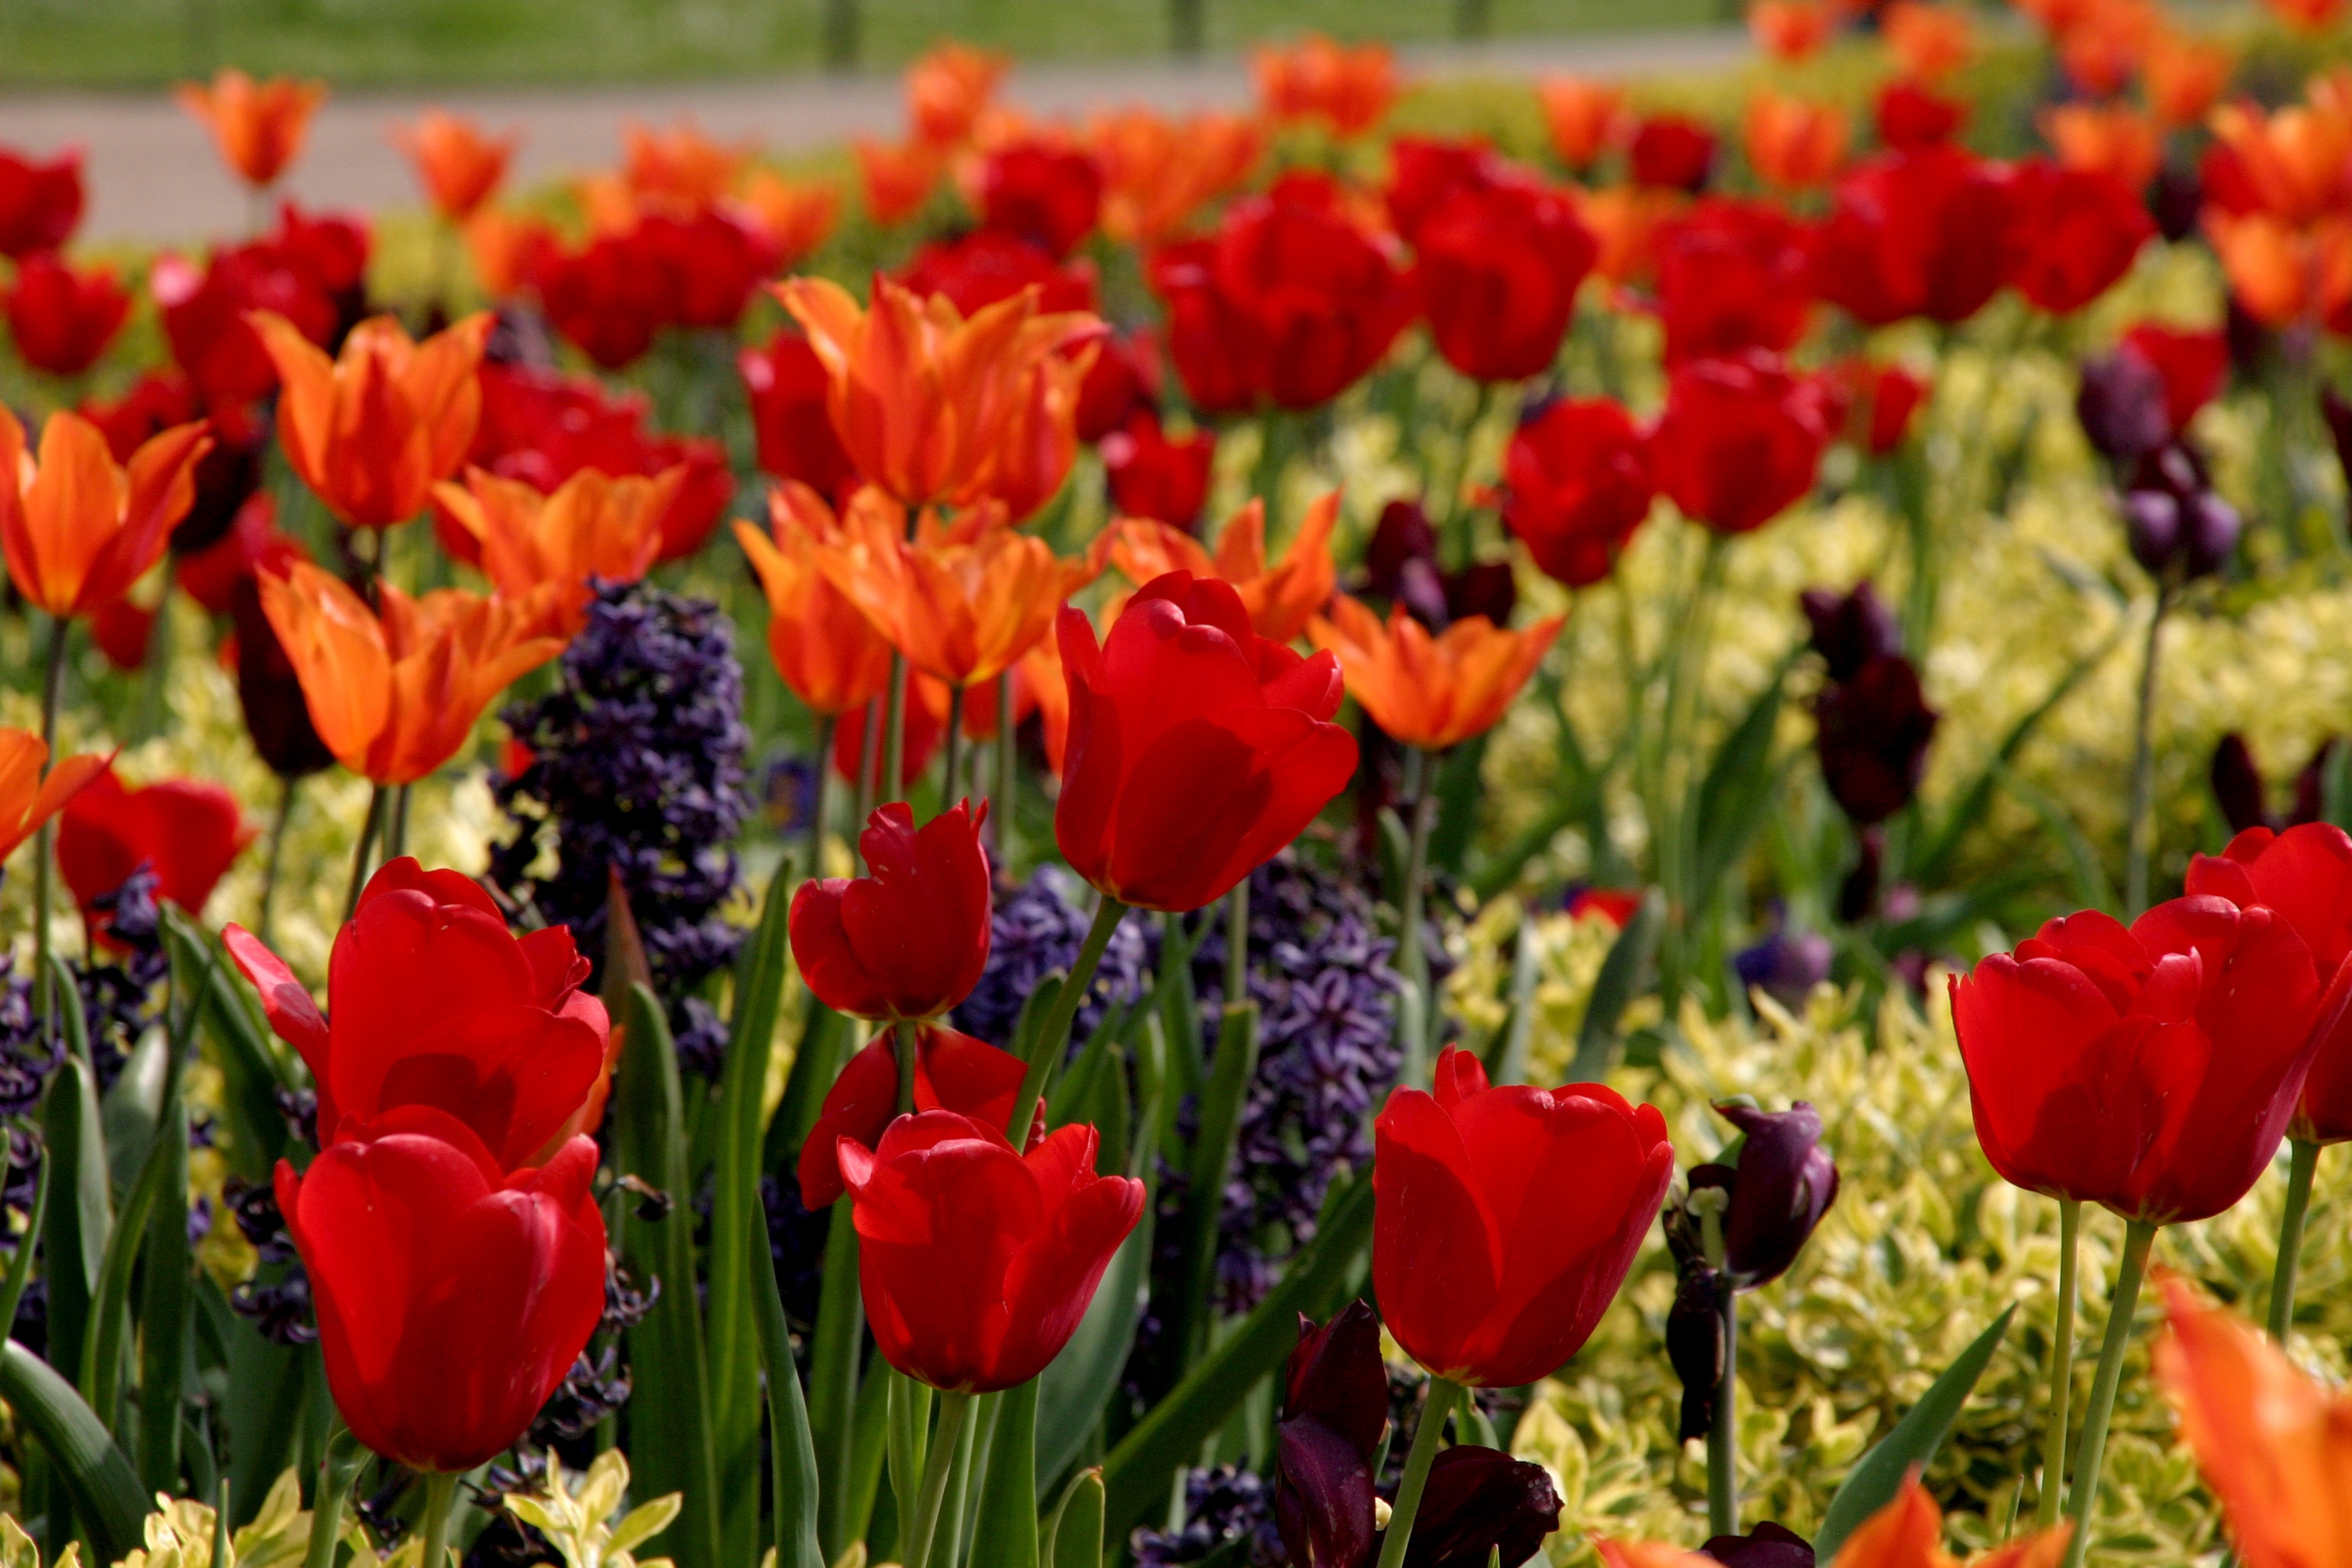
nature, blossom, plant, stem, leaf, flower, petal, bloom, floral, love, tulip, gift, spring, green, red, color, natural, holiday, fresh, romance, colorful, yellow, garden, flora, season, flowers, bright, day, tulips, many, flowering plant, lily family, land plant